John I of France

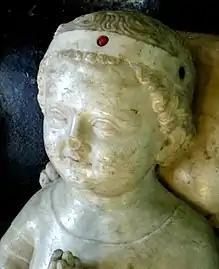
Tomb effigy of John at the Basilica of Saint-Denis

John I (15 November 1316 – 19 November 1316), called the Posthumous, was the King of France and Navarre, as the posthumous son and successor of Louis X, for the four days he lived in 1316. He is the youngest person to be king of France, the only one to have been king from birth, and the only one to hold the title for his entire life. His reign is the shortest of any undisputed French king. Although considered as a king today, his status was not recognized until chroniclers and historians in later centuries began numbering John II, thereby acknowledging John I's brief reign.